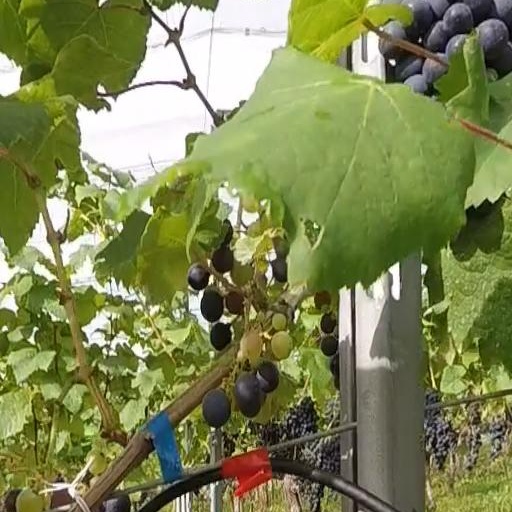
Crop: grape